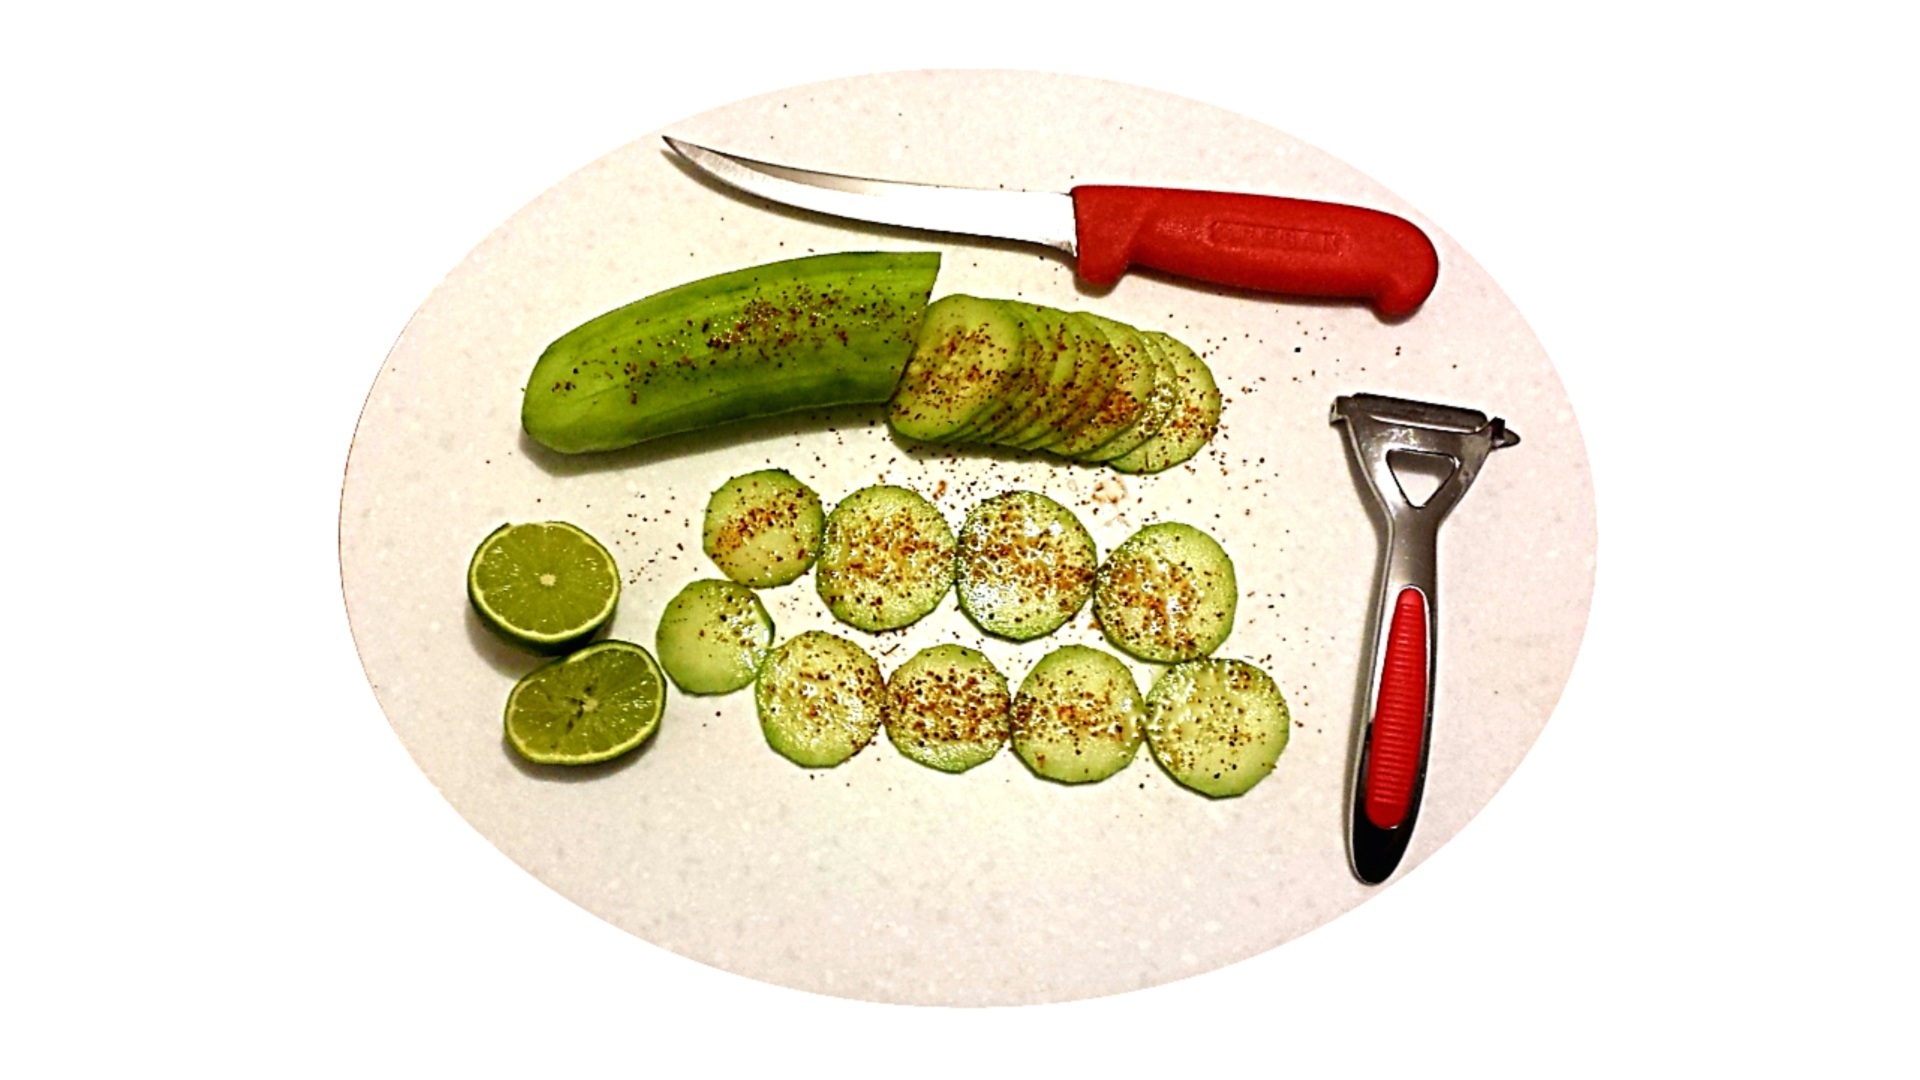
nature, plant, fruit, ripe, bowl, dish, meal, food, salad, green, chili, ingredient, produce, vegetable, natural, fresh, lifestyle, juicy, healthy, snack, eat, lunch, cuisine, delicious, health, lemon, freshness, calories, eating, nutrition, tasty, cucumber, vegetarian, refreshment, raw, diet, vitamins, organic, taste, vital, appetizing, nutritious, healthcare, appetizer, veg, whole, dieting, flowering plant, nutrient, land plant, cuke